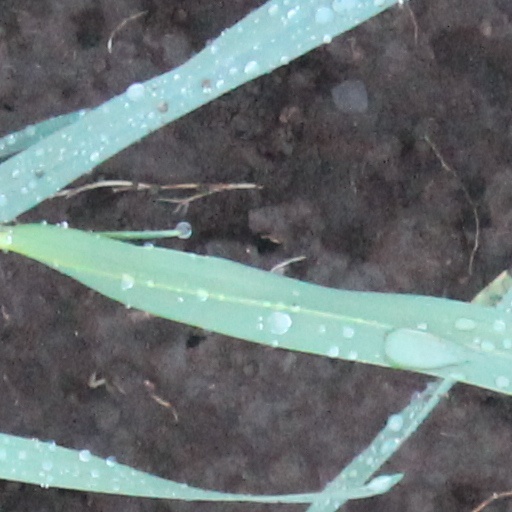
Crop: wheat